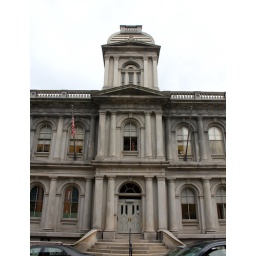
Fore Street facade of the US Customs House.The building was listed in the National Register of Historic Places in 1973.